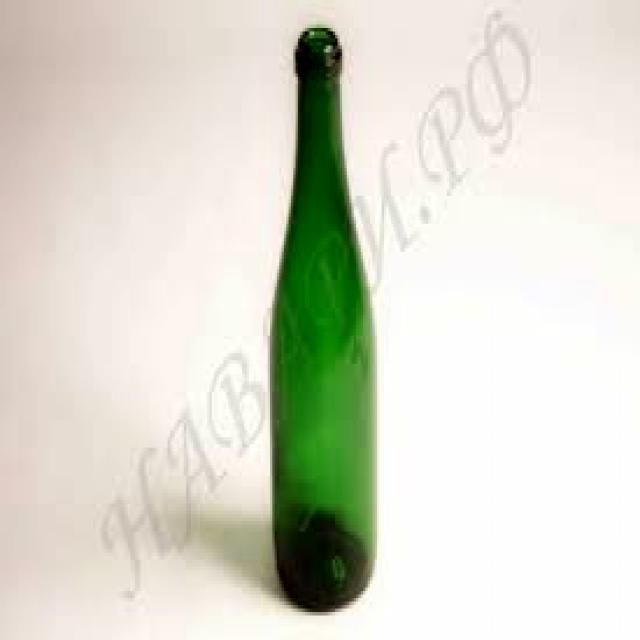
Label: Glass